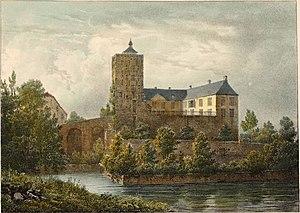
Château d'Oupeye